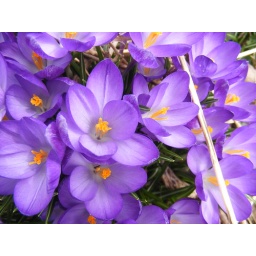
flowers by the house